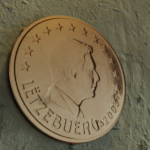
Coin value: 5cents
Country: lu
Edition: standard